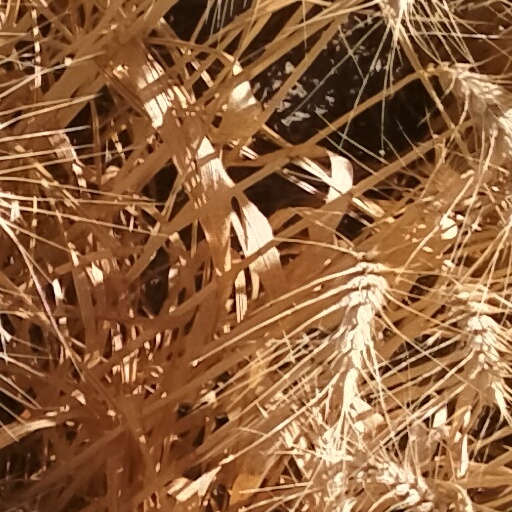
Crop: wheat